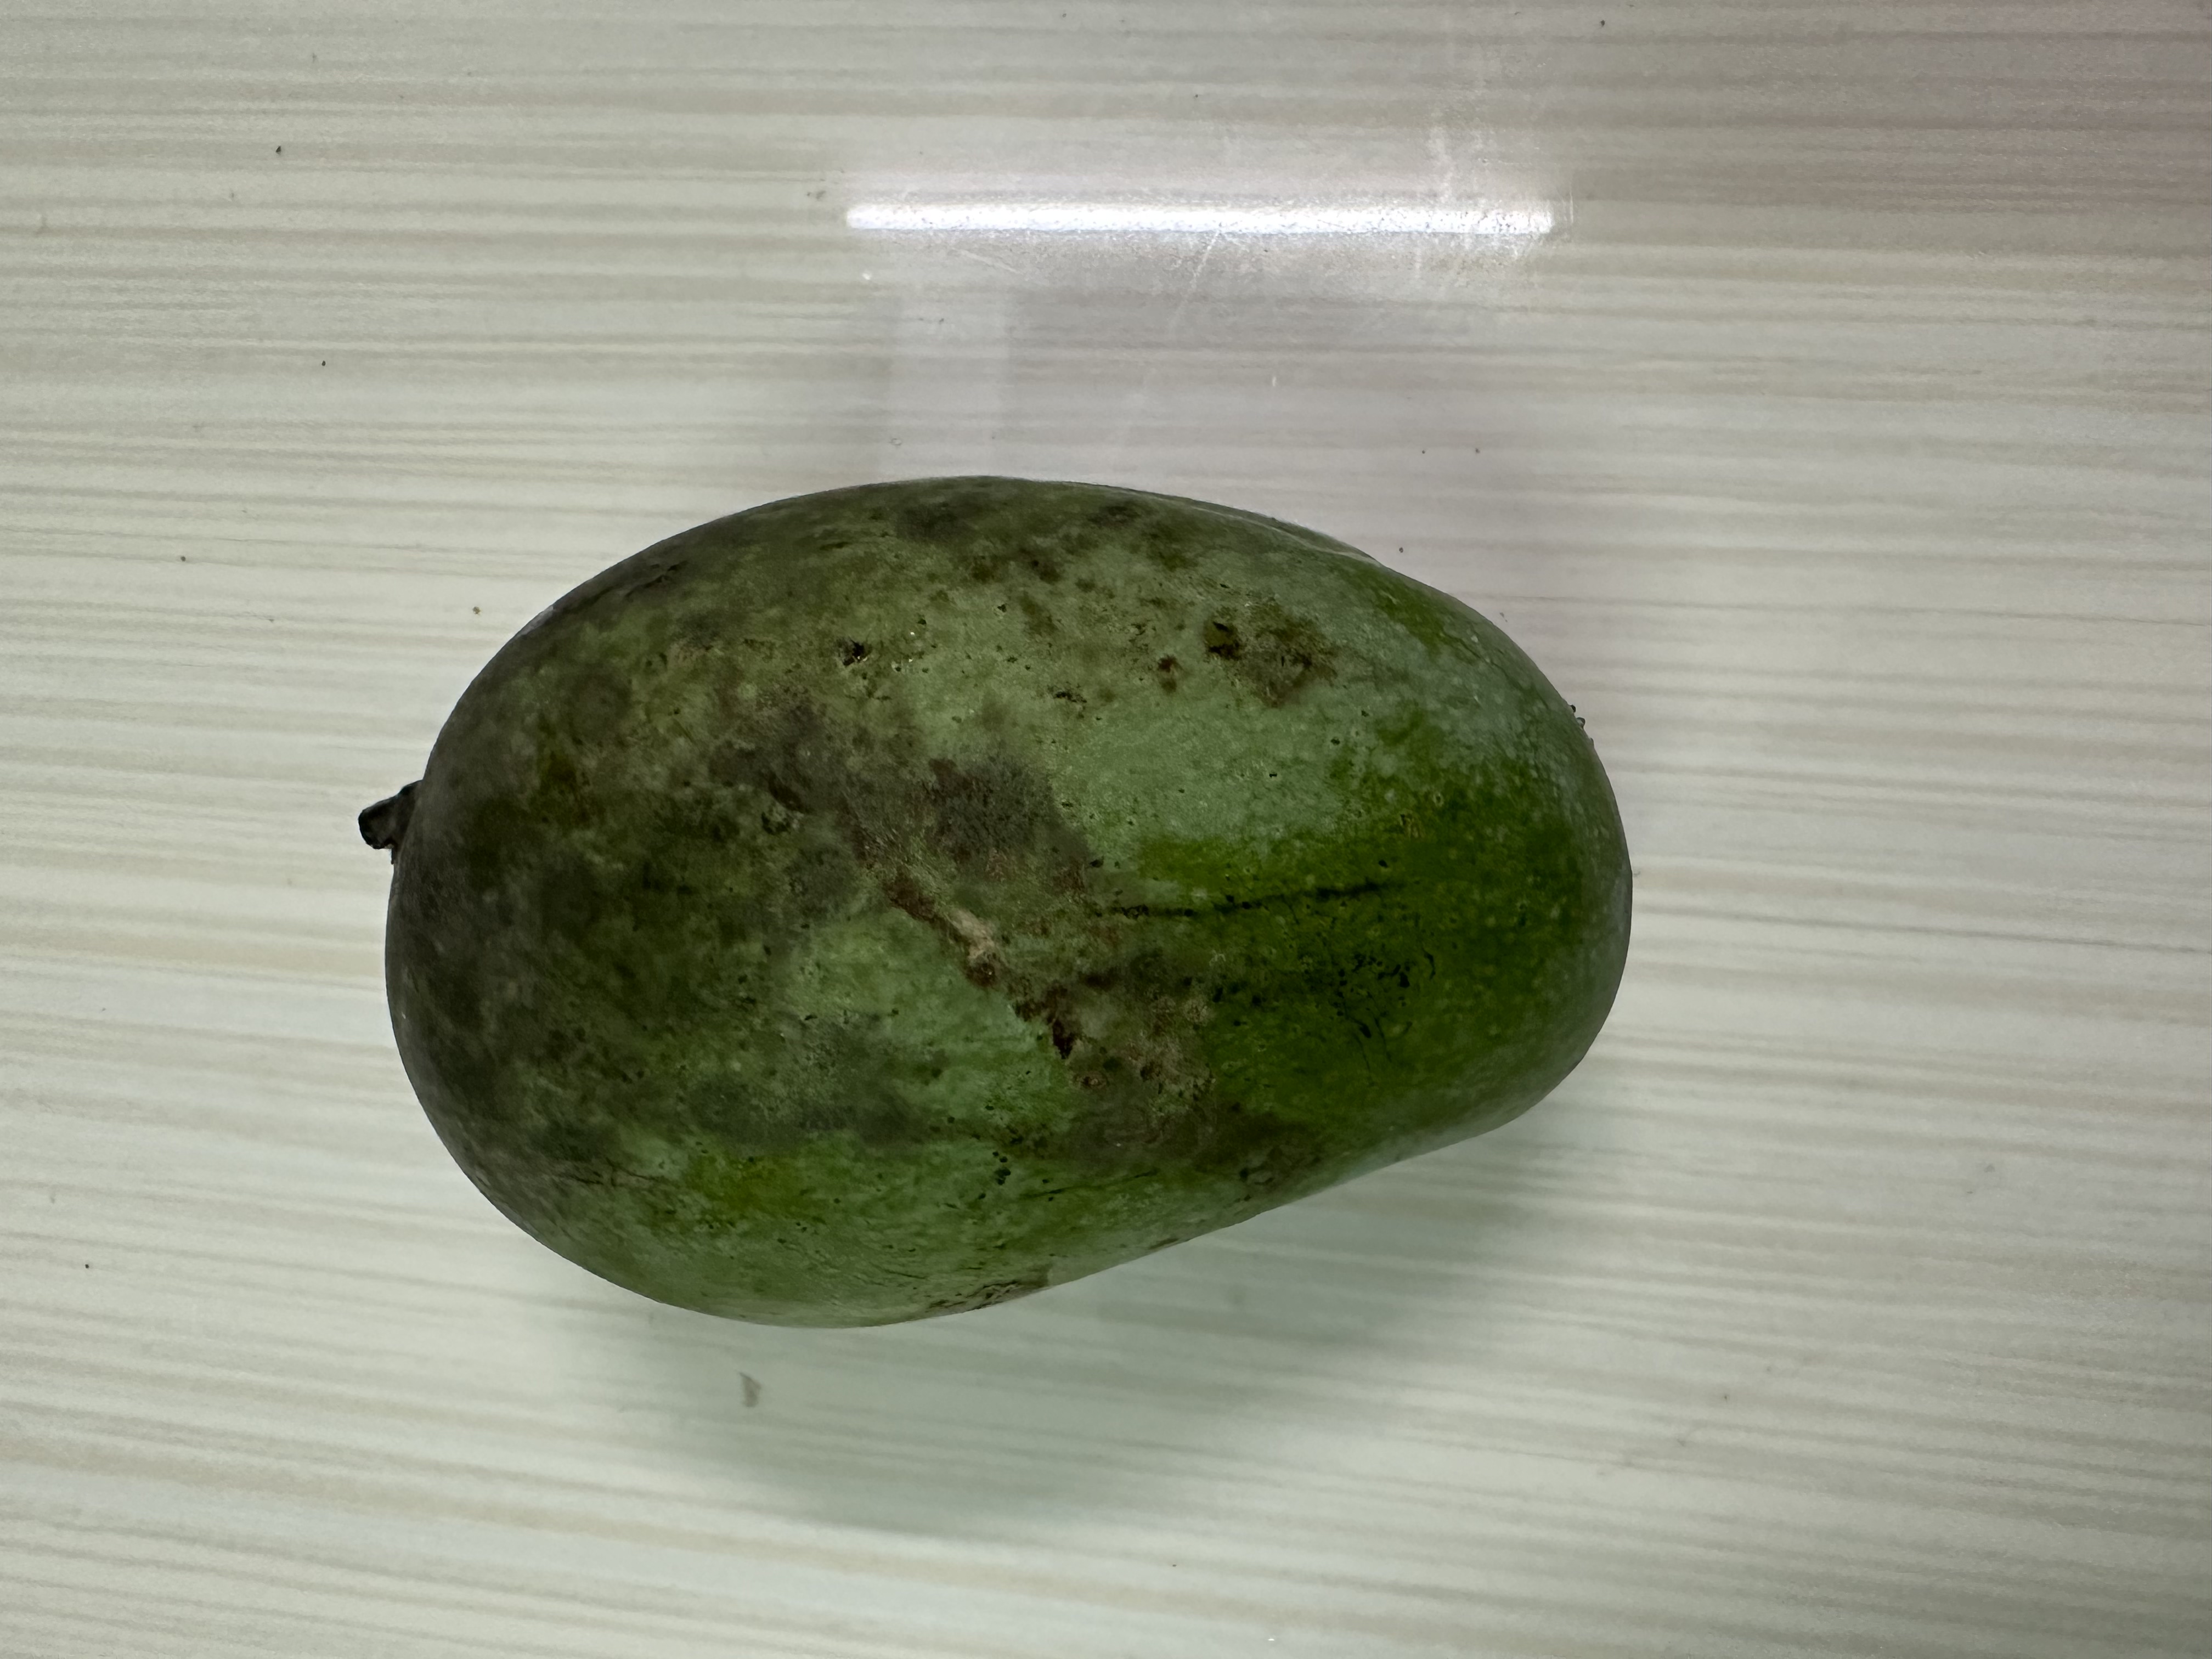
Mango variety: Amrapali